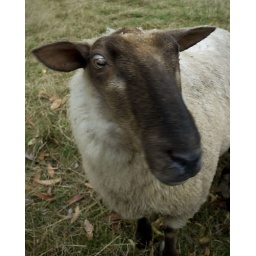
We have sheep in a roadside field in our little Tirau Village... Shoppers pet and feed them.